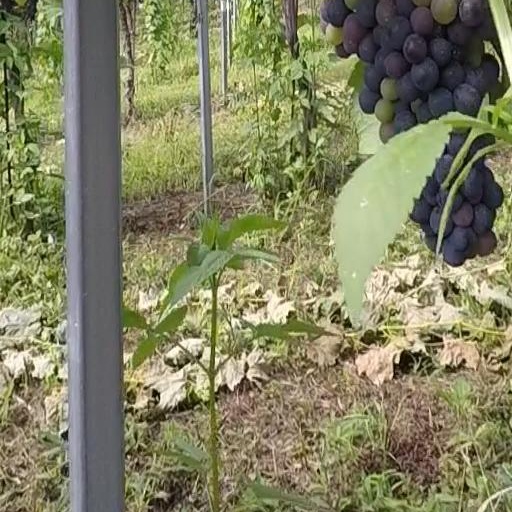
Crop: grape